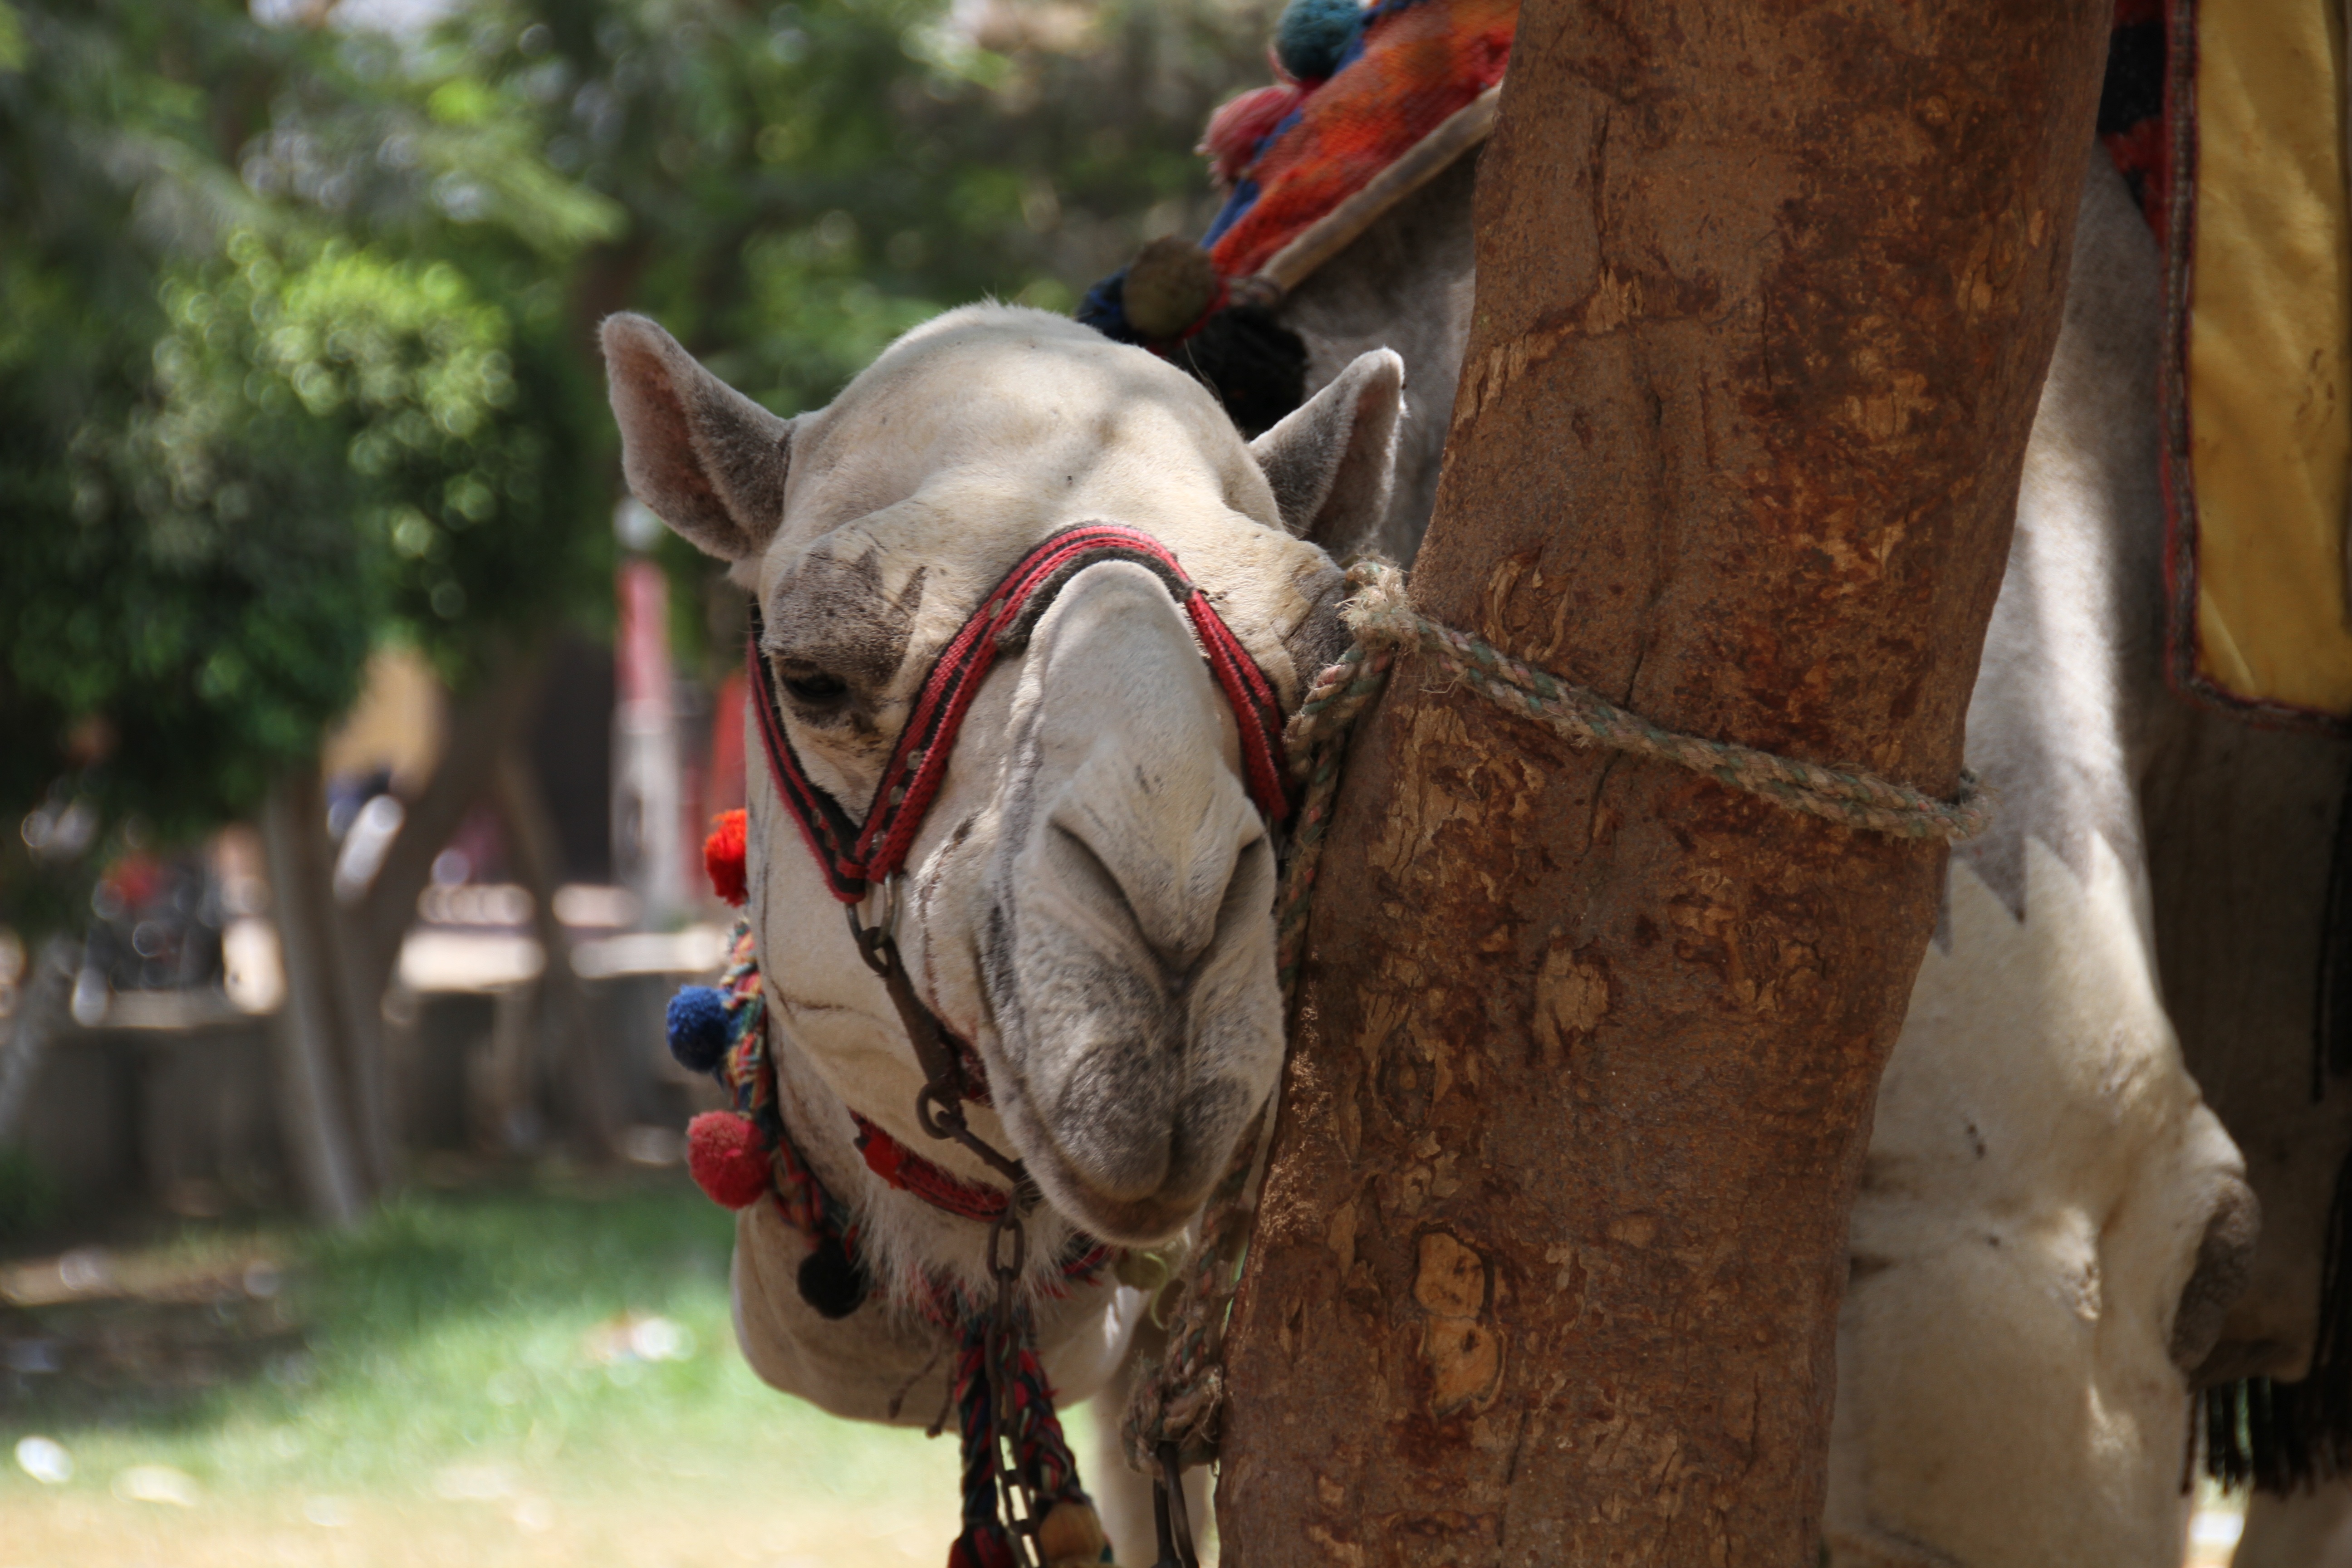
desert, camel, horse, egypt, sculpture, egyptian, cairo, pack animal, eventing, cattle like mammal, horse like mammal